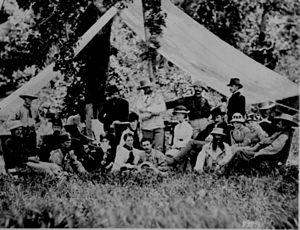
George Armstrong Custer est un général de cavalerie américain. Célèbre pour ses exploits durant la guerre de Sécession, il est en outre l'une des principales figures américaines des guerres indiennes du XIXᵉ siècle. Il est tué lors de la bataille de Little Bighorn durant laquelle ses troupes du 7ᵉ régiment de cavalerie sont défaites par une coalition de tribus indiennes.